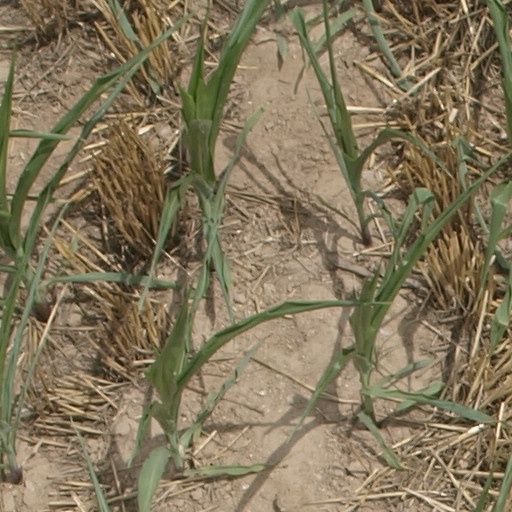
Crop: maize; corn